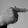
ASL letter: T